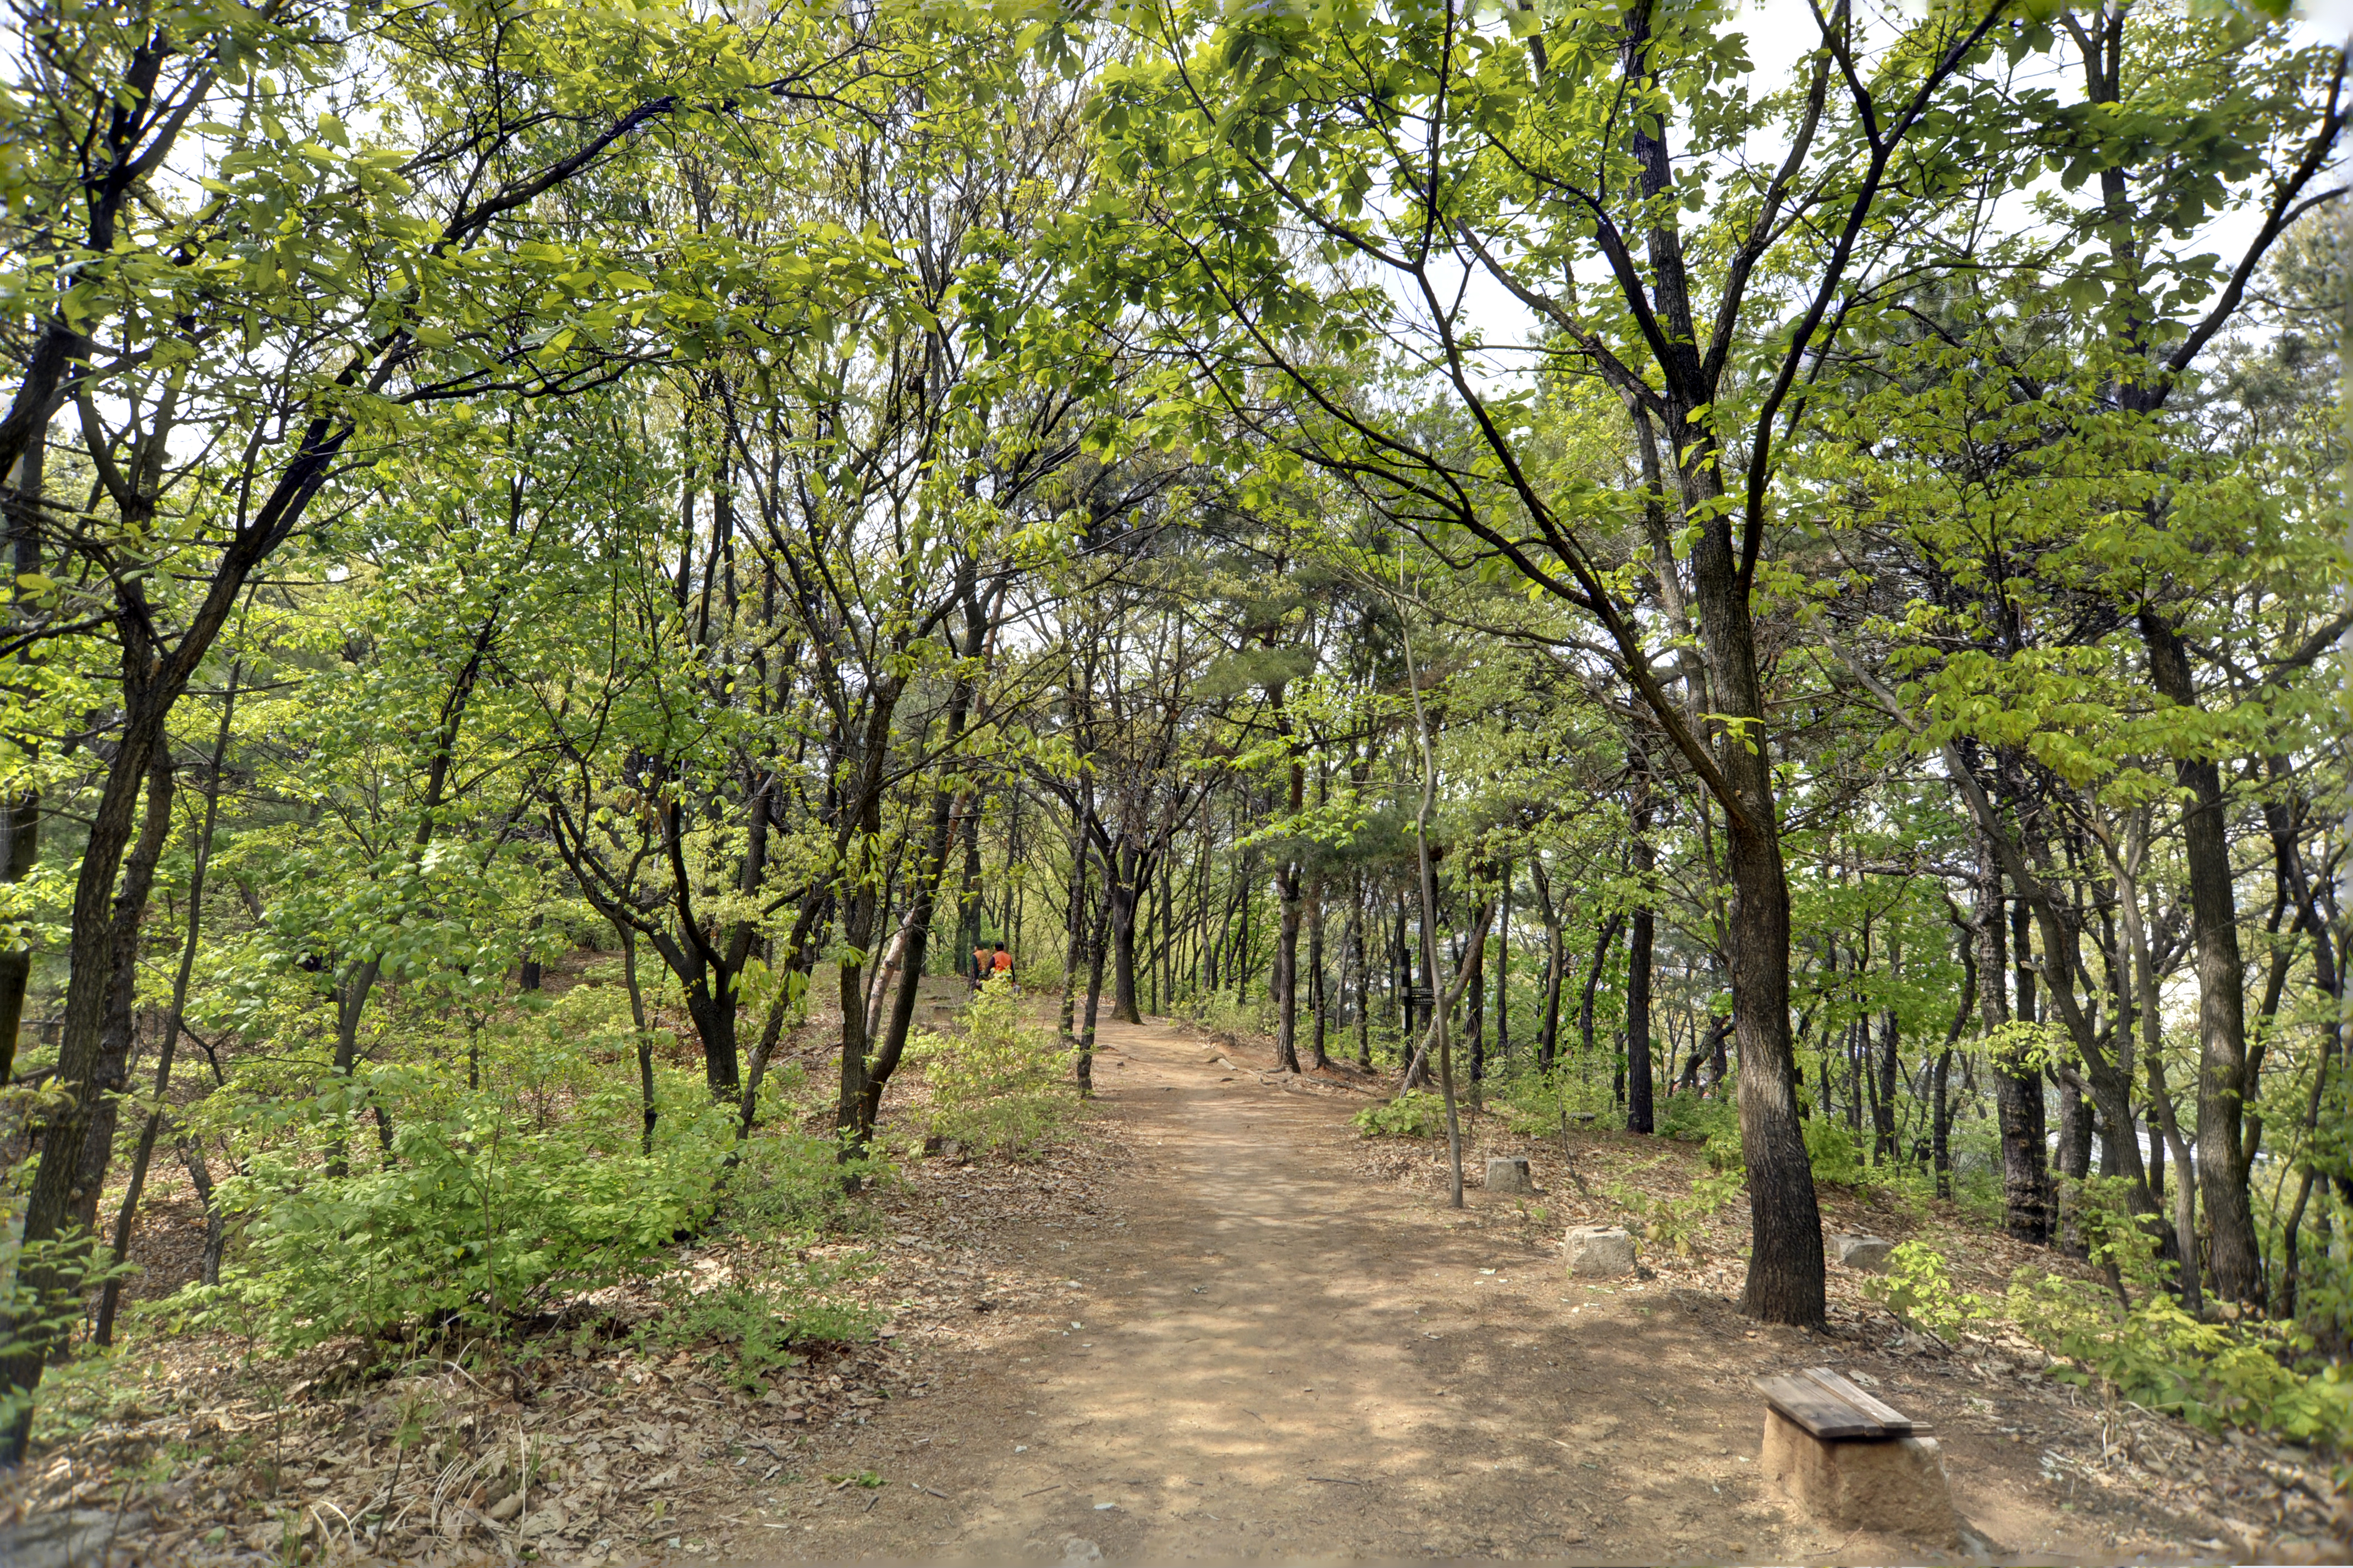
seoul, forest, tree, vegetation, natural environment, nature reserve, woodland, natural landscape, trail, woody plant, plant, biome, grove, path, temperate broadleaf and mixed forest, plant community, thoroughfare, spring, Northern hardwood forest, branch, dirt road, road, state park, jungle, tropical and subtropical coniferous forests, national park, land lot, landscape, soil, deciduous, old growth forest, valdivian temperate rain forest